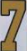
Number: 7